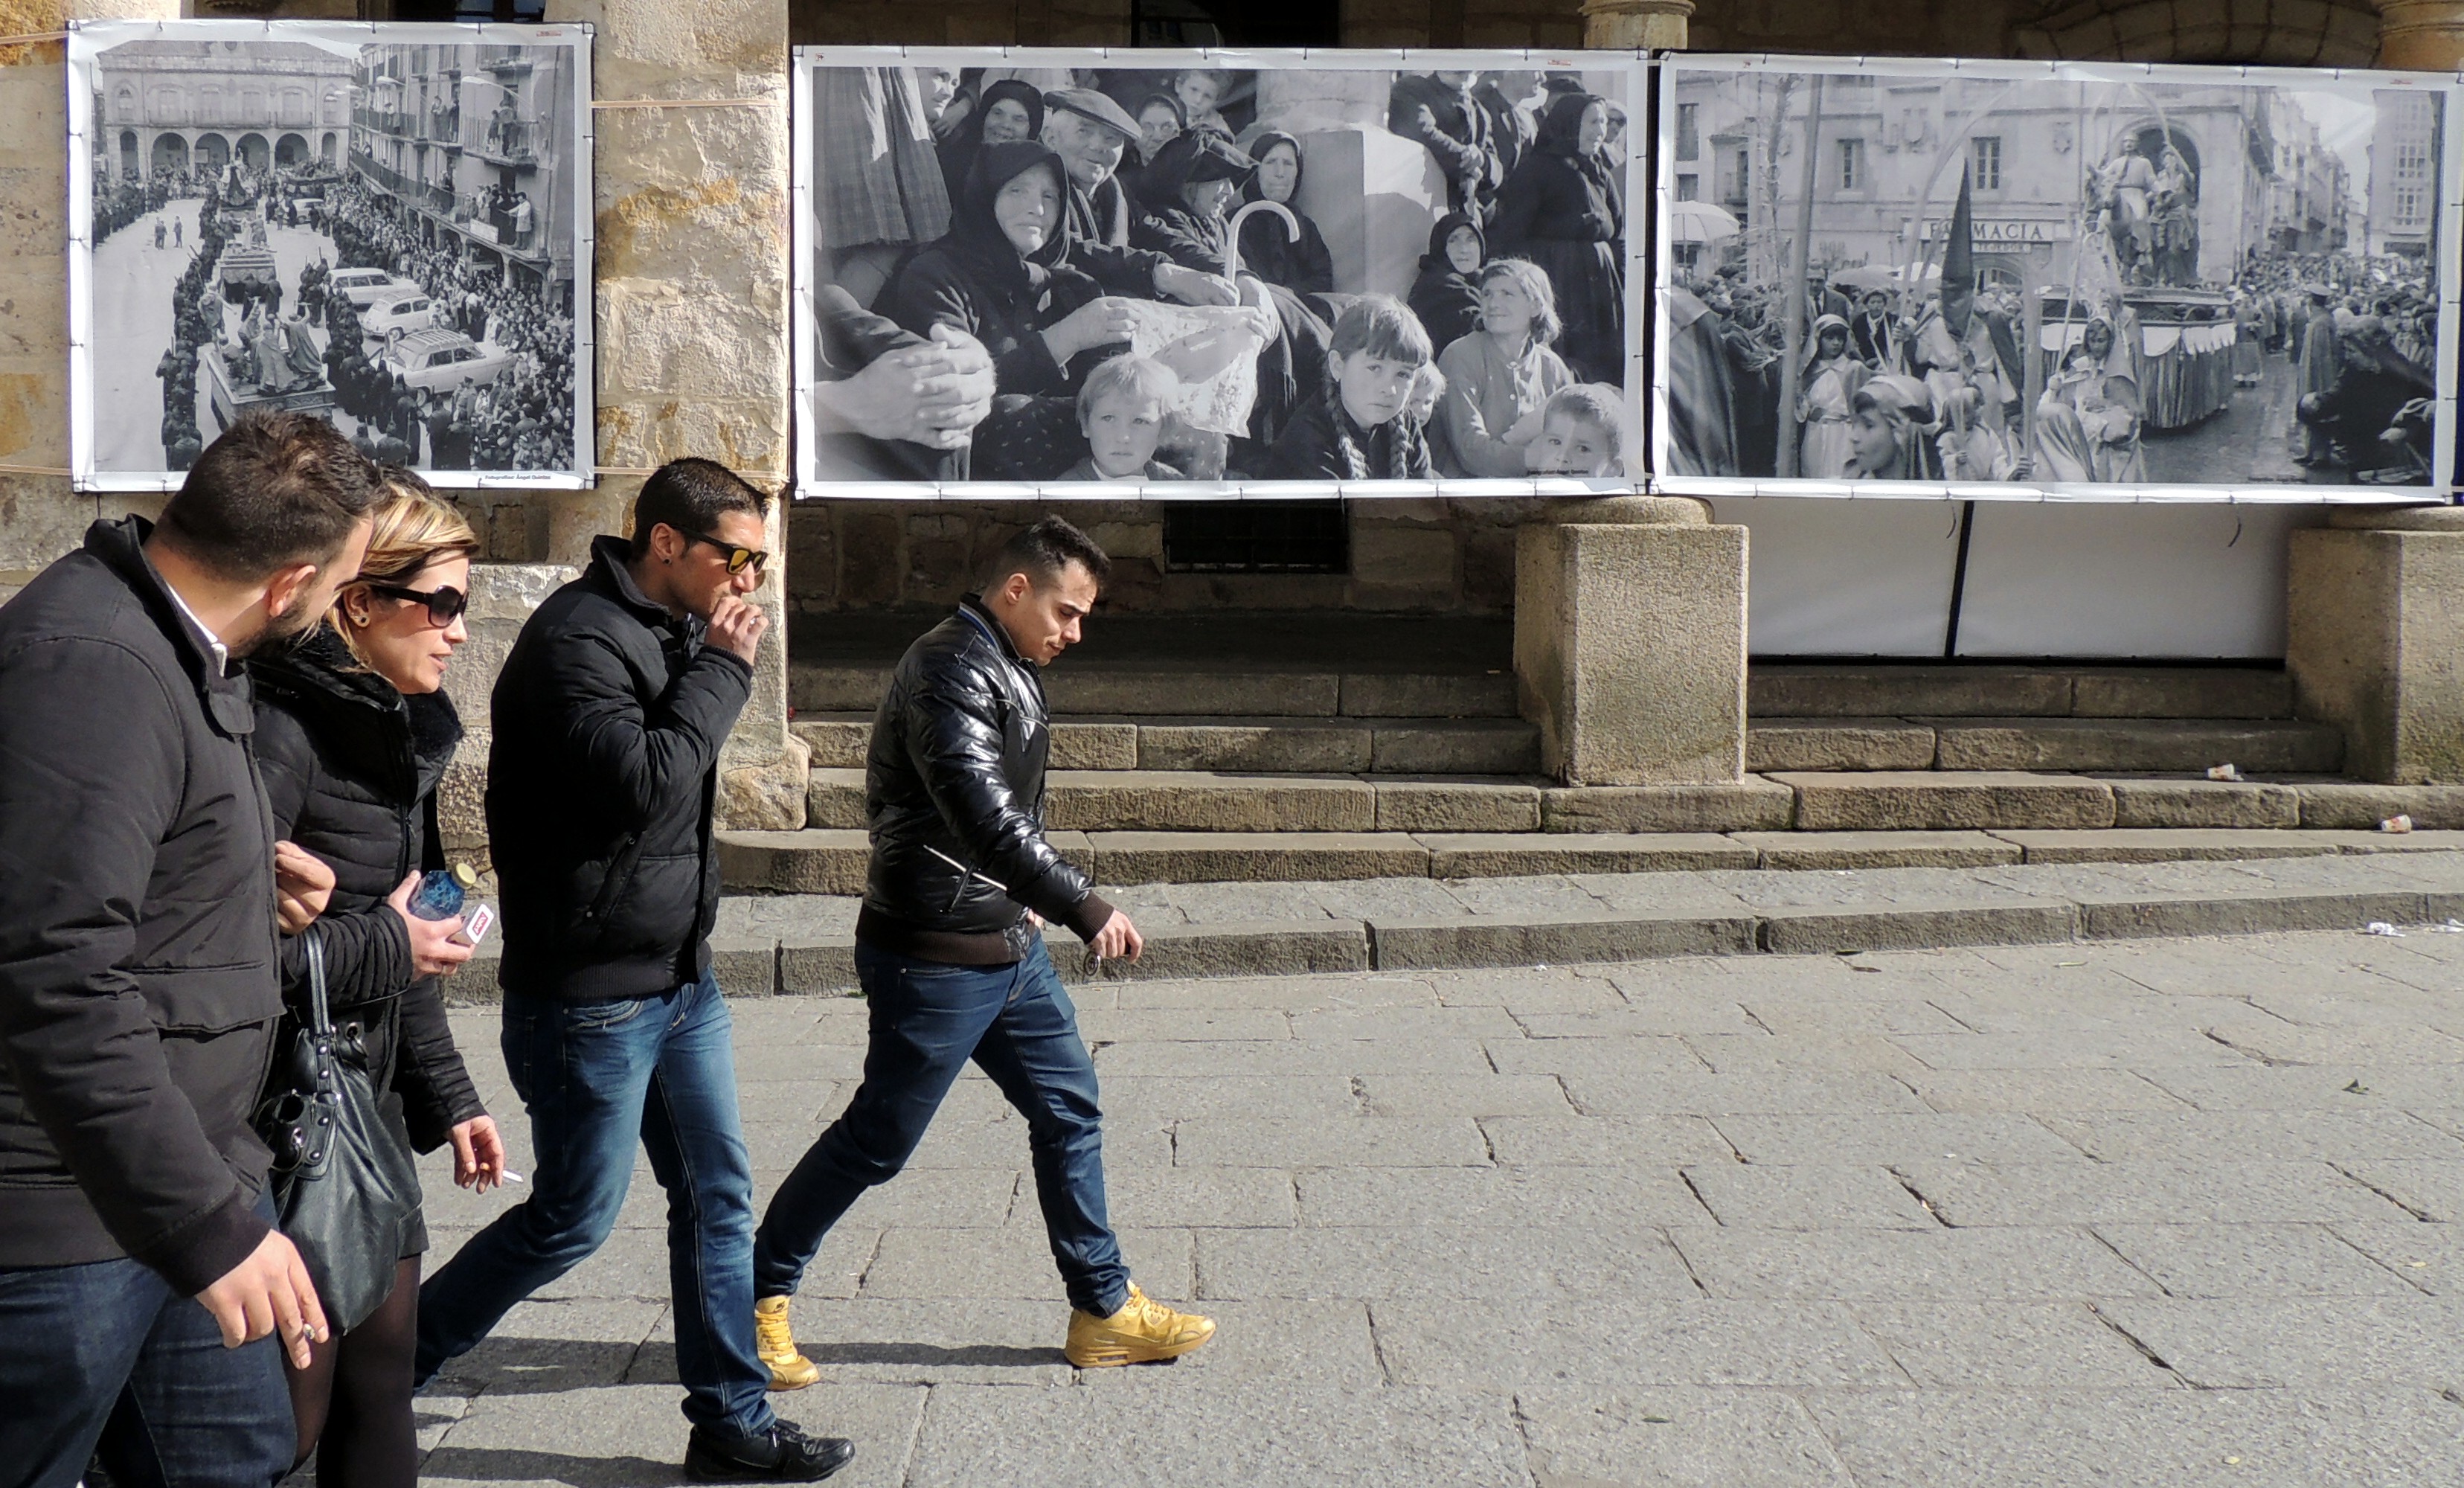
pedestrian, road, street, art, infrastructure